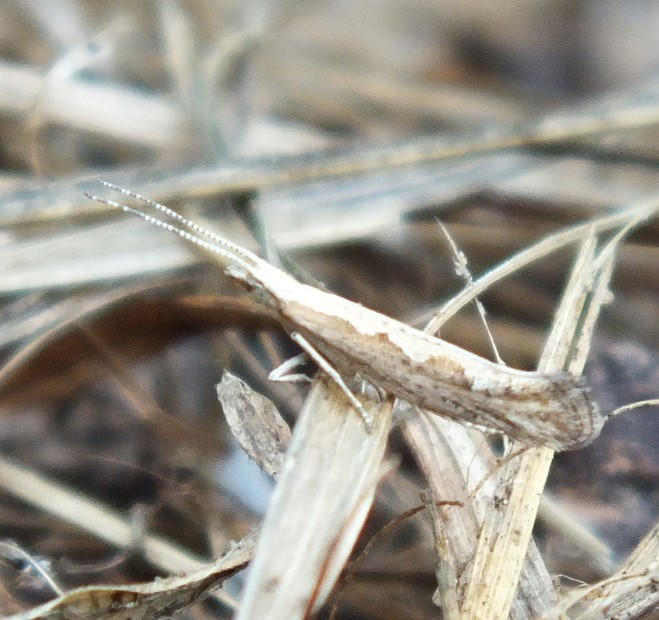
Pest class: diamondback_moth